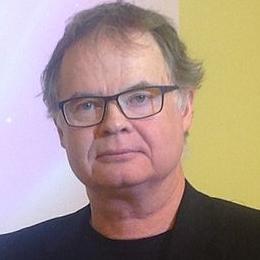
Age: 54